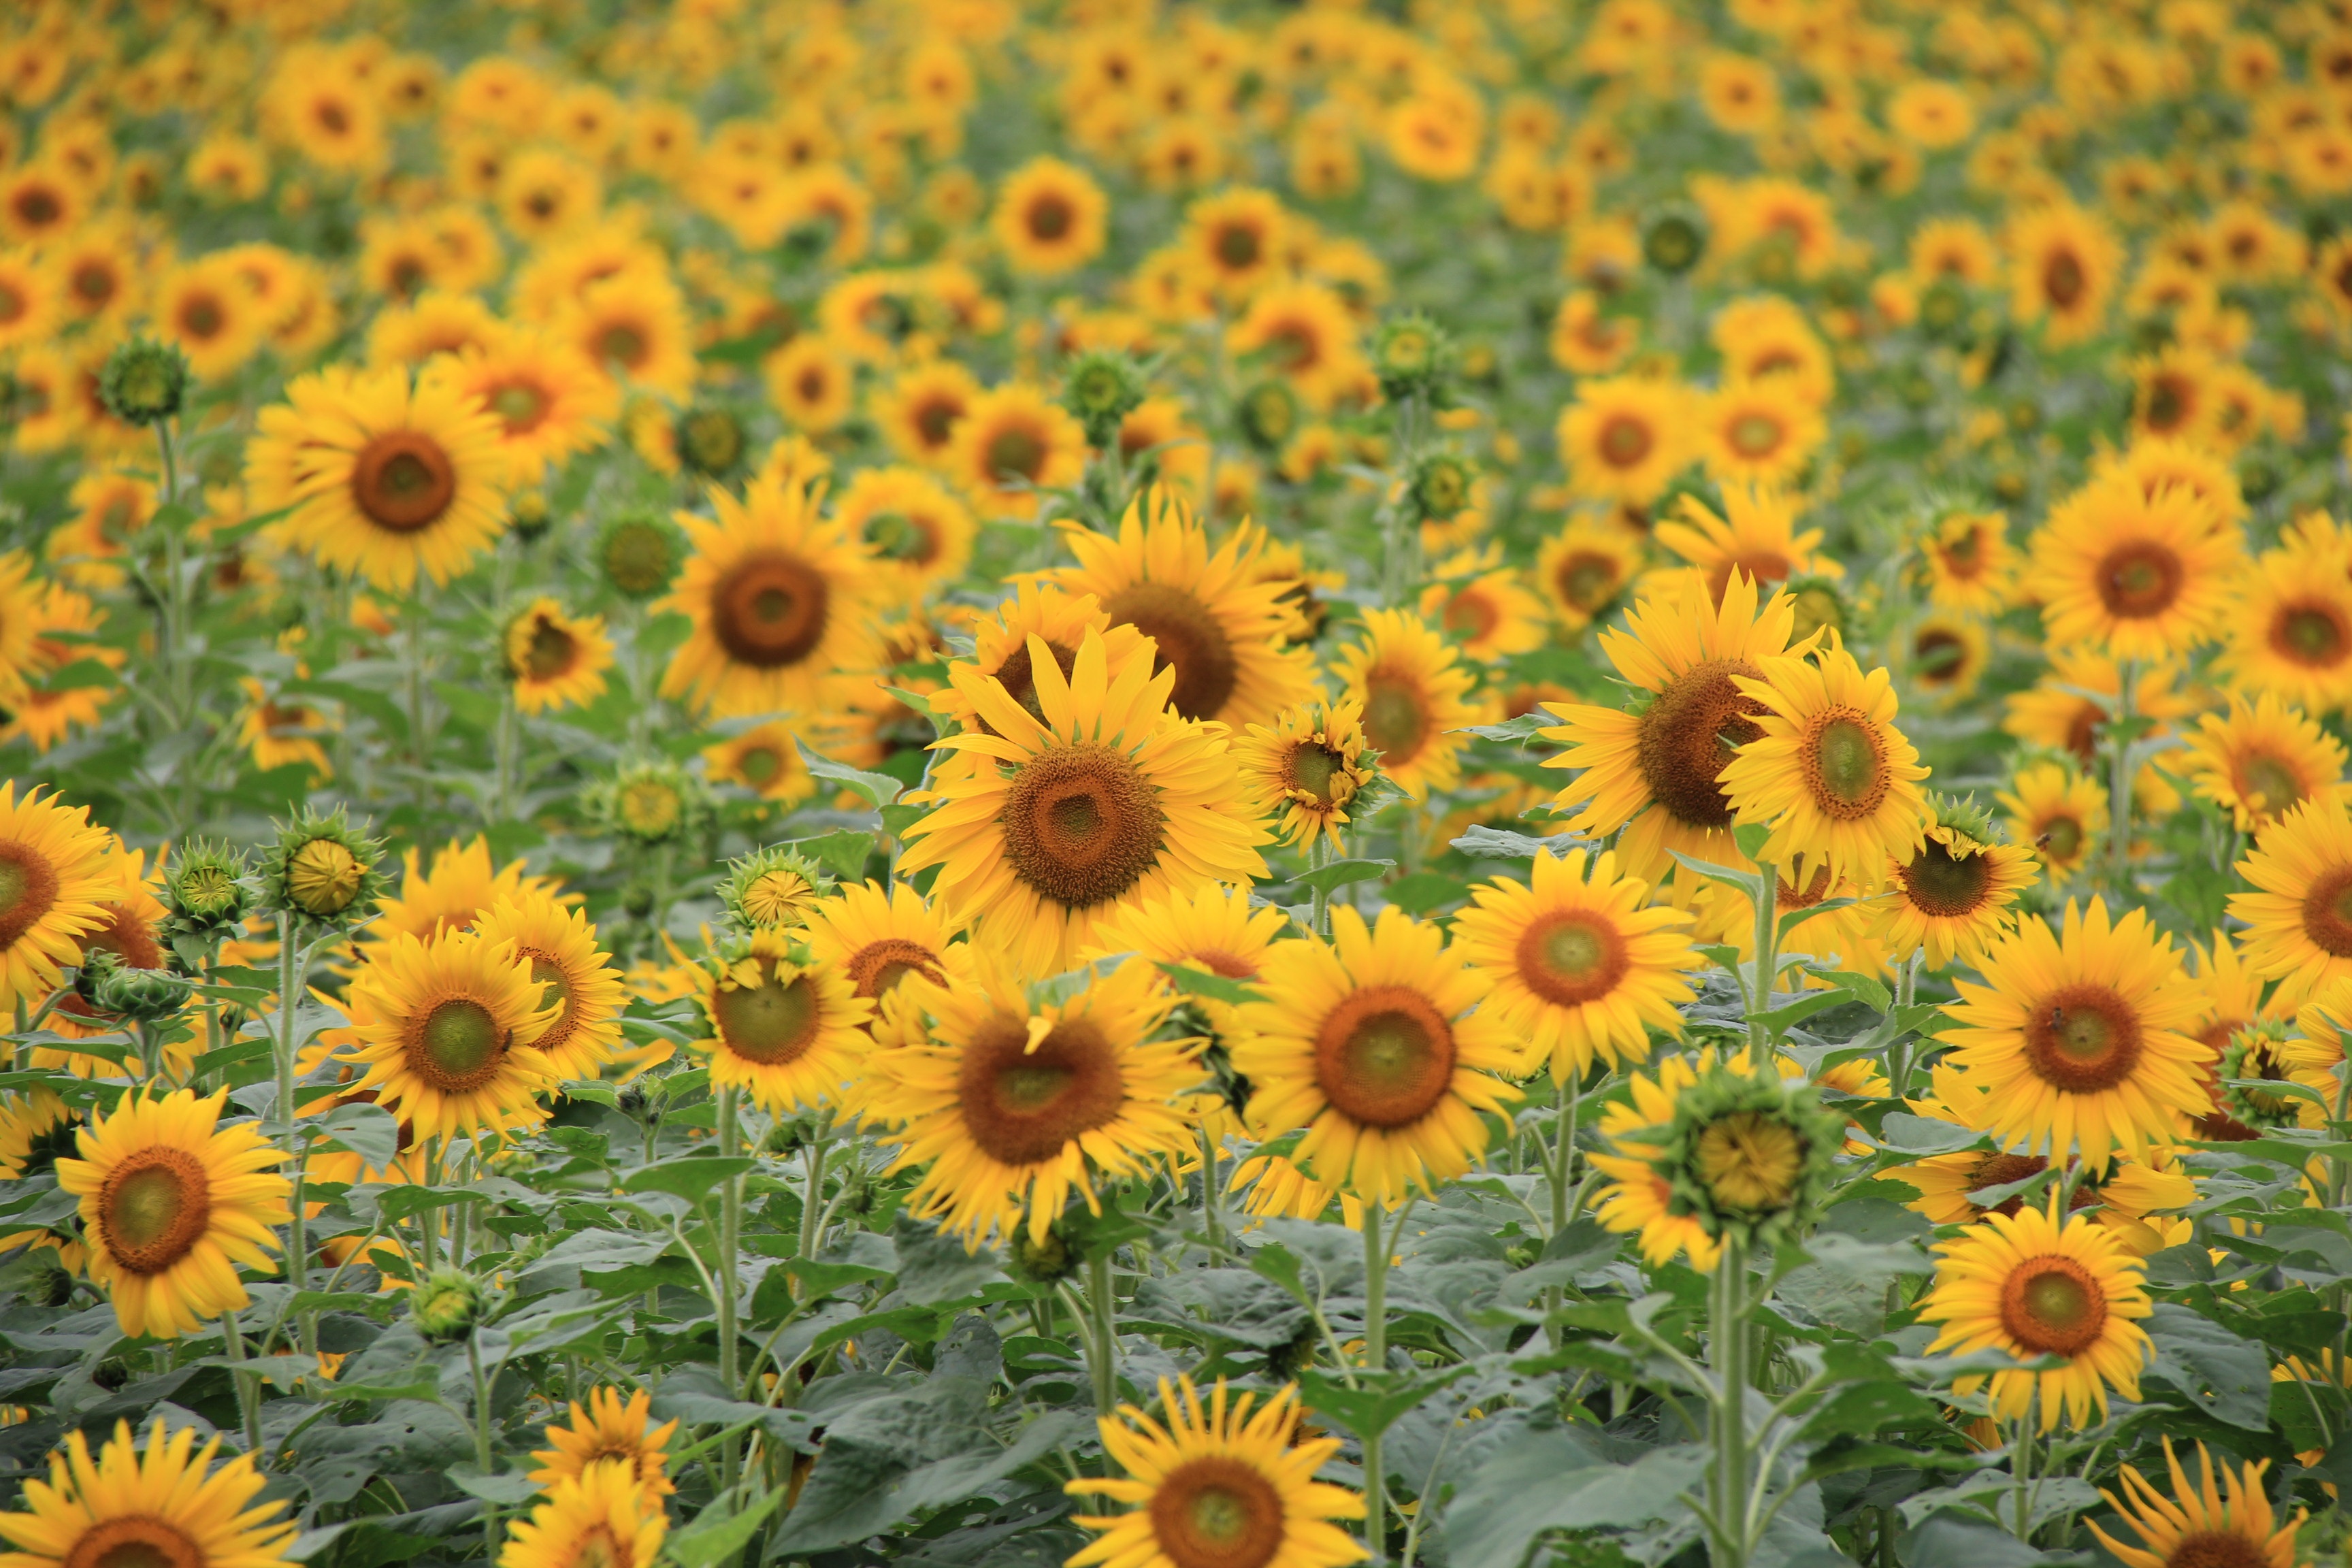
plant, field, flower, sunflower, outing, flowering plant, daisy family, let reonpam, asterales, sunflower seed, annual plant, land plant